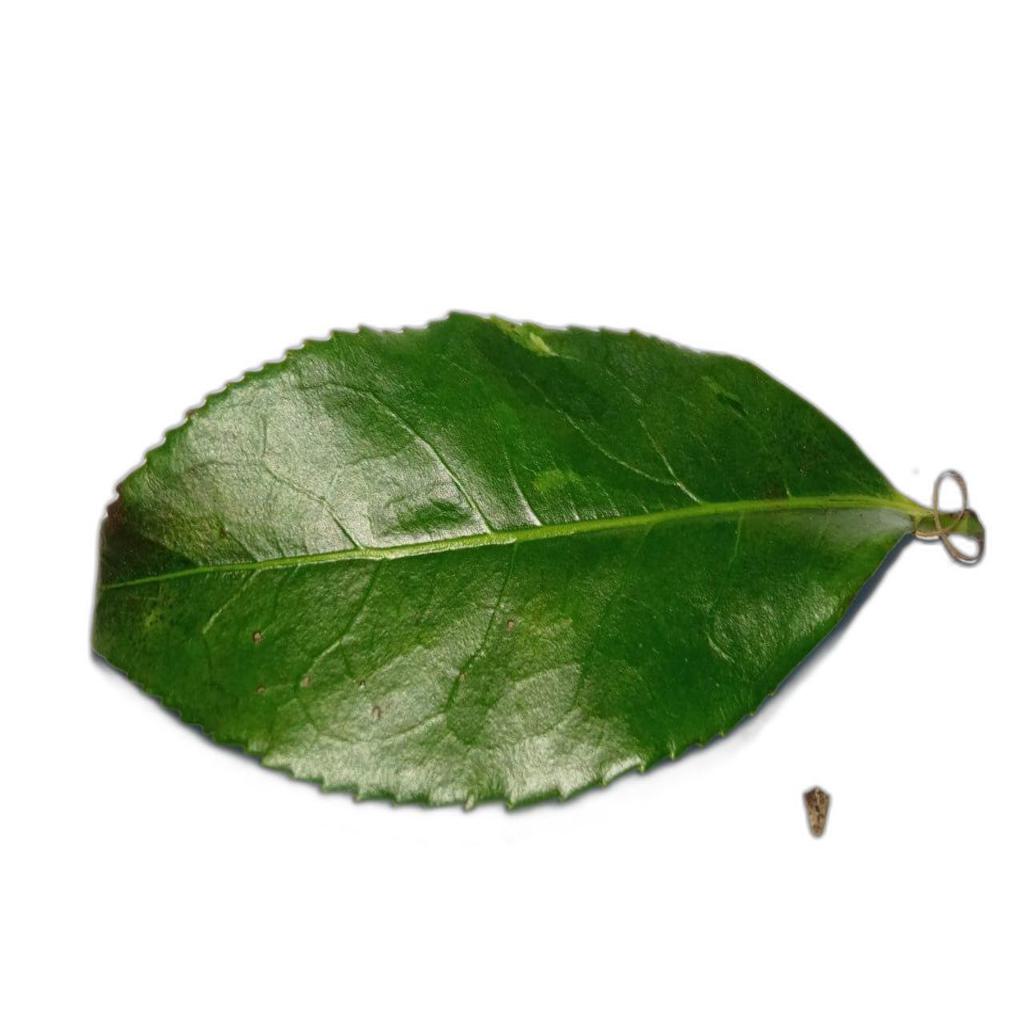
Label: Healthy